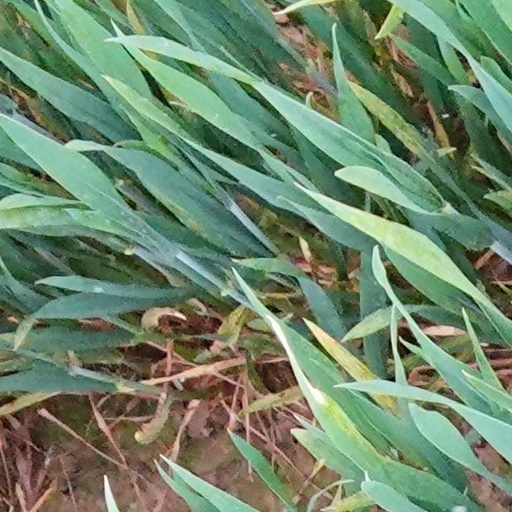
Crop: wheat